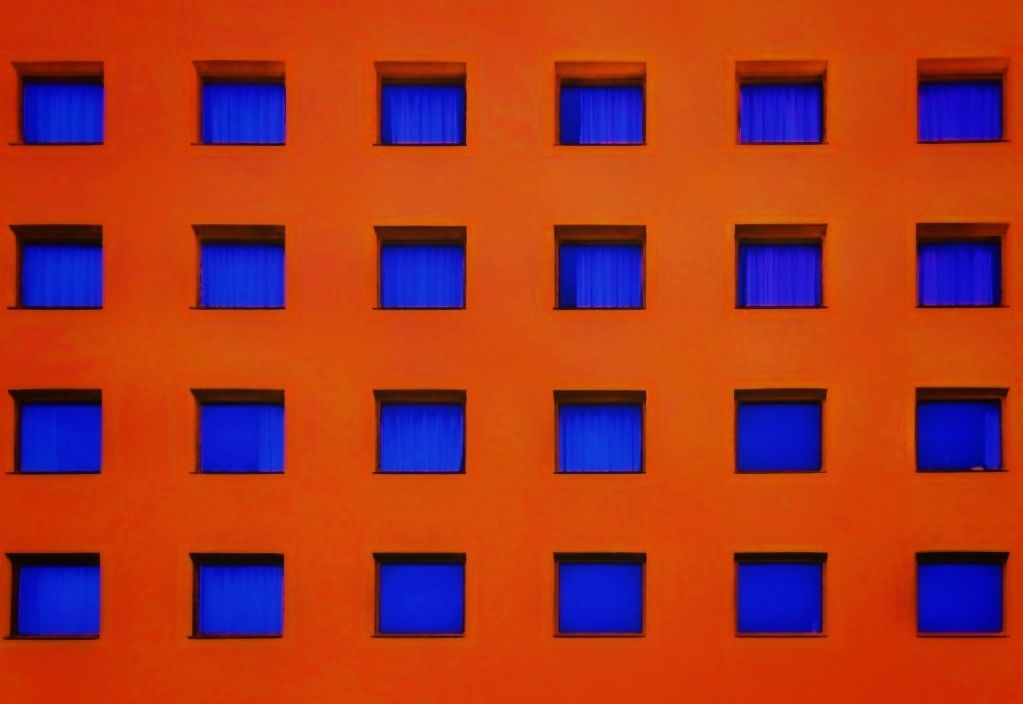
Orange architecture with blue windows
The photo shows a bright orange modern architecture with several windows with blue curtains. There is a strong contrast between the blue curtains and the orange building.
An eye level shot photograph shows a modern orange building with multiple square windows and blue curtains. The colors are vibrant and form a clear contrast between the orange and the blue colors.
Labels: Architecture, Building, Wall, Office Building, Condo, Housing, Window, City, Outdoors